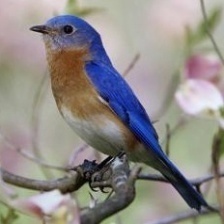
Species: EASTERN BLUEBIRD
Scientific name: SIALIA SIALIS